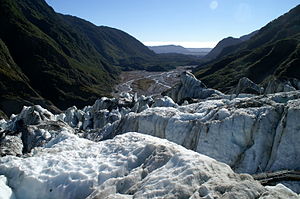
Franz Josef Glacier
Udsigt fra gletsjeren ud over dalen.
Franz Josef Glacier er en 12 km lang gletsjer i Westland National Park på vestkysten af New Zealands Sydø. Den tyske geolog Julius von Haast opkaldte den i 1865 efter den østrigske kejser Franz Joseph 1.